The Heart of the North

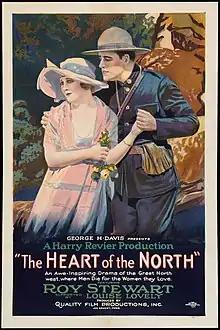

The Heart of the North is a 1921 American silent western film directed by Harry Revier and starring Roy Stewart, Harry von Meter and Louise Lovely. Produced by the independent Quality Film Productions, it is a Northern featuring an officer of the Royal Canadian Mounted Police.